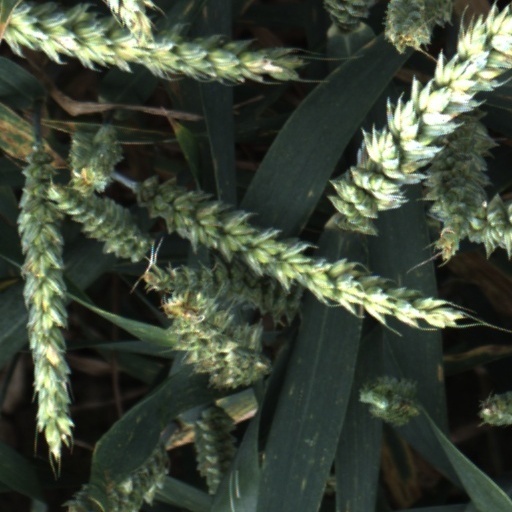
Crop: wheat